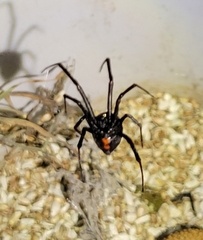
Species: Lactrodectus_hesperus